Man in Demand on All Sides

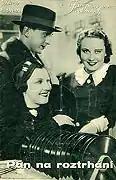

Man in Demand on All Sides ("Pán na roztrhání") is a 1934 Czechoslovak film, directed by Miroslav Cikán. It stars Ljuba Hermanová, Věra Ferbasová, and Lída Baarová.